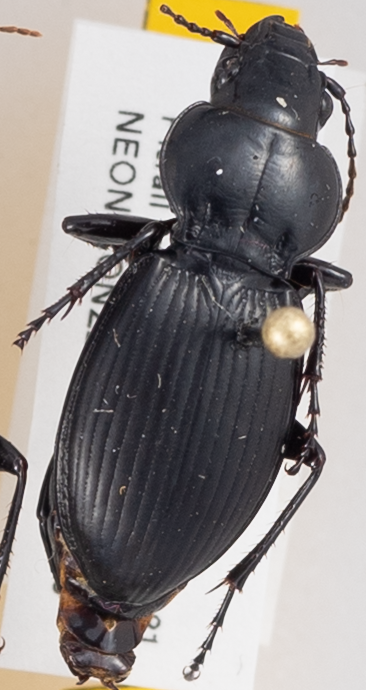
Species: Cyclotrachelus sodalis colossus
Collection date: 2018-09-10 04:00:00
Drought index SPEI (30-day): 1.85
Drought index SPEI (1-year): -0.9
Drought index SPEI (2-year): -0.86